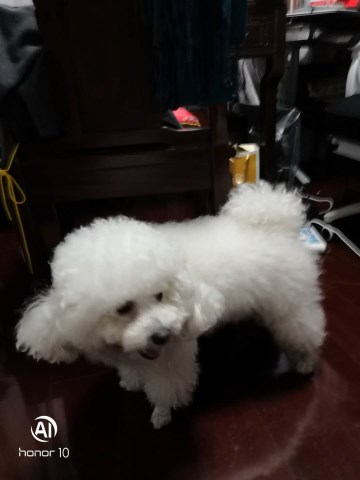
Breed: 3083-n000117-Bichon_Frise